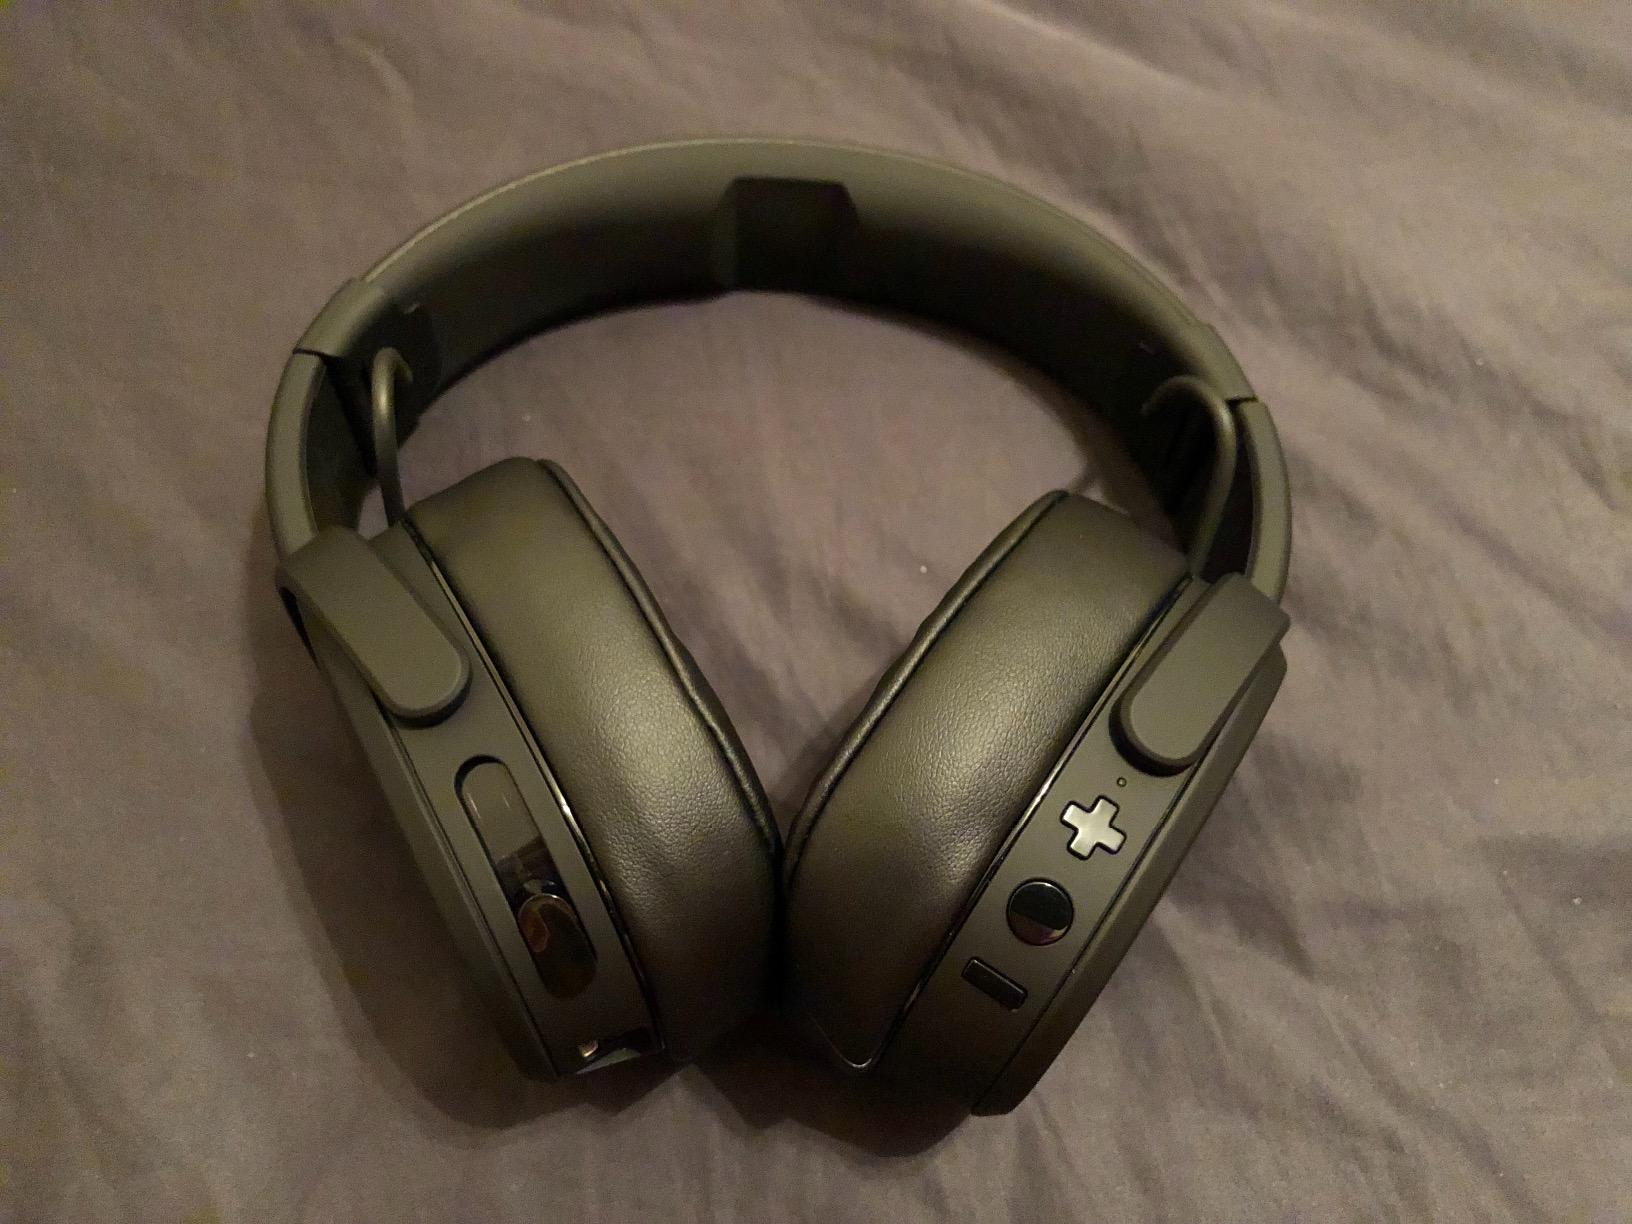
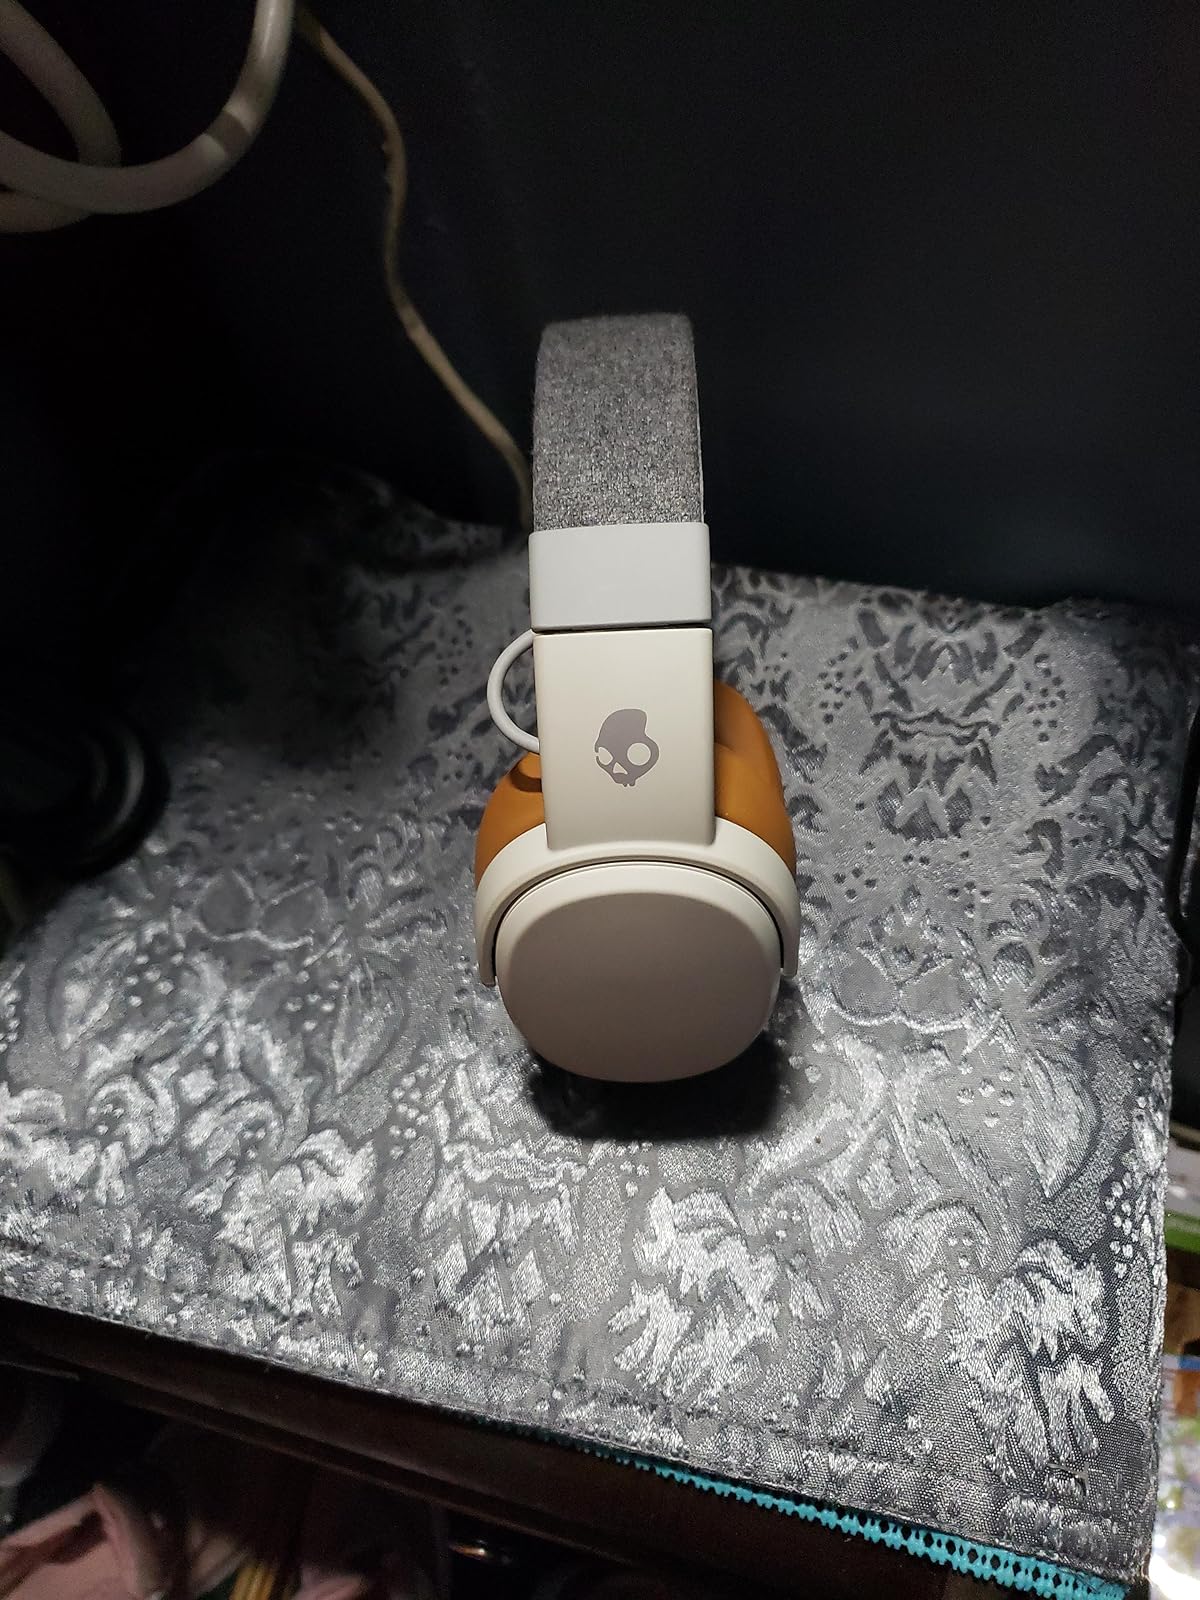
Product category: headphones
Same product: no